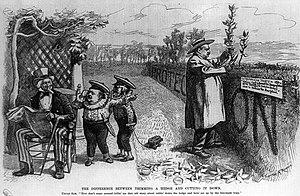
Stephen Grover Cleveland, dit Grover Cleveland, né le 18 mars 1837 à Caldwell et mort le 24 juin 1908 à Princeton, est un homme d'État américain, 22ᵉ et 24ᵉ président des États-Unis. Il est le seul président à avoir été élu pour deux mandats non consécutifs de 1885 à 1889 et de 1893 à 1897 et est donc le seul à être compté deux fois dans le décompte des présidents. Originaire du New Jersey, il gravit les échelons de la politique locale en devenant successivement shérif, puis maire de Buffalo et enfin gouverneur de l'État de New York. Il remporte le vote populaire aux élections de 1884, 1888 et 1892 et est le seul président démocrate élu lors de la période de domination républicaine de 1860 à 1912.
La première présidence de Grover Cleveland débuta le 4 mars 1885, date de l'investiture de Grover Cleveland en tant que 22ᵉ président des États-Unis, et prit fin le 4 mars 1889. Premier démocrate élu après la guerre de Sécession, Cleveland est le seul président américain à avoir effectué deux mandats non consécutifs. Il est donc à la fois le 22ᵉ et le 24ᵉ président. Vainqueur de l'élection présidentielle de 1884 face à James G. Blaine, il fut battu à celle de 1888 par Benjamin Harrison avant de prendre sa revanche sur ce dernier en 1892.